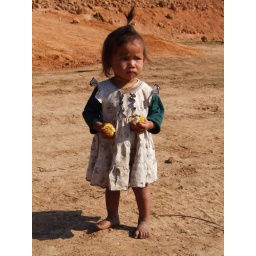
Cute little girl eating corn, photo taken in Ban Khong Lor, Laos.